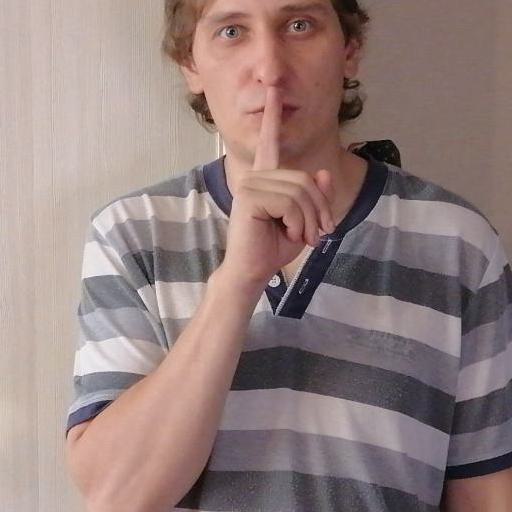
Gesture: mute